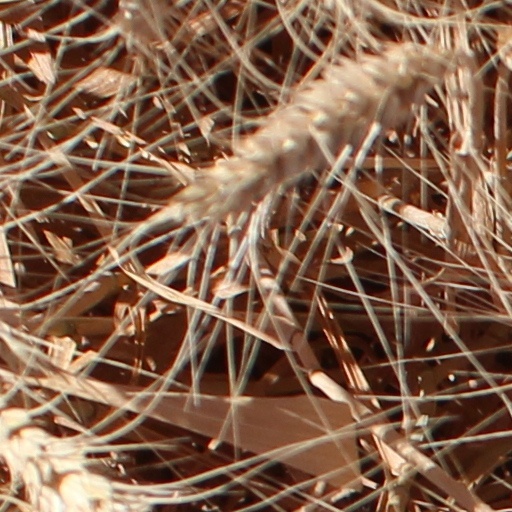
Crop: wheat